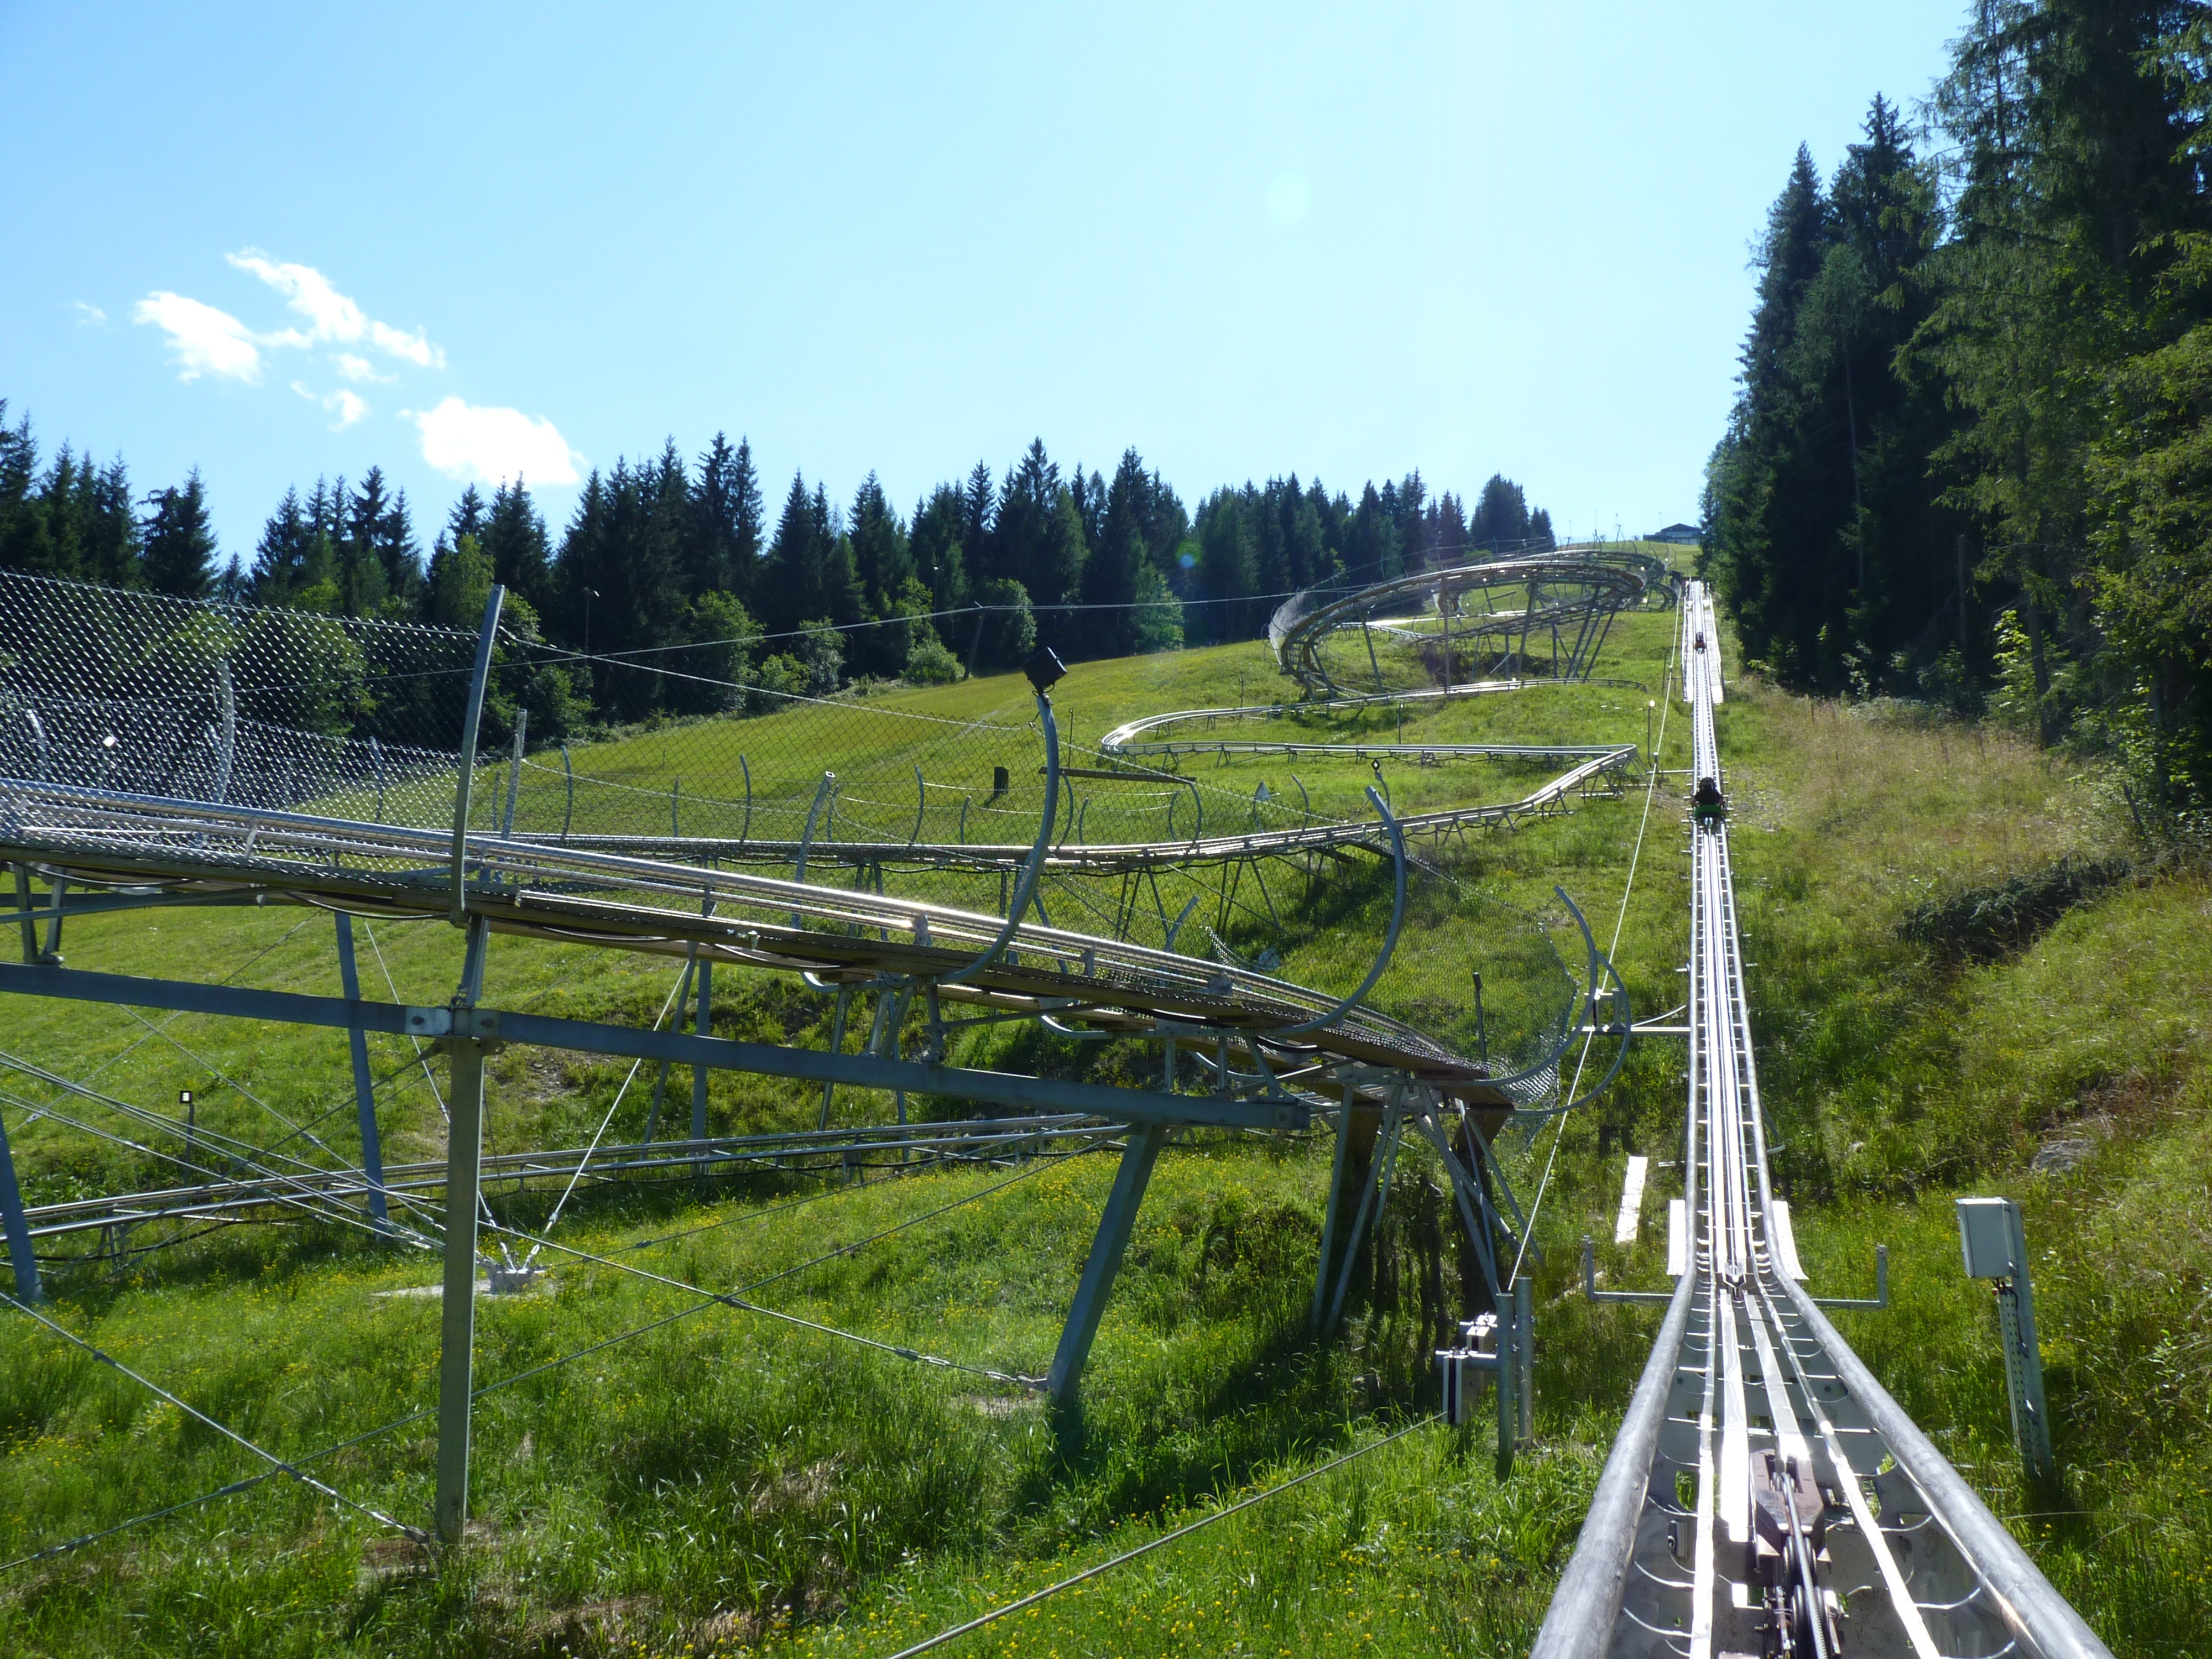
track, bridge, train, summer, transport, leisure, fun, seemed, toboggan, allg u, mountain pass, rolling stock, nonbuilding structure, summer toboggan run, toboggan run